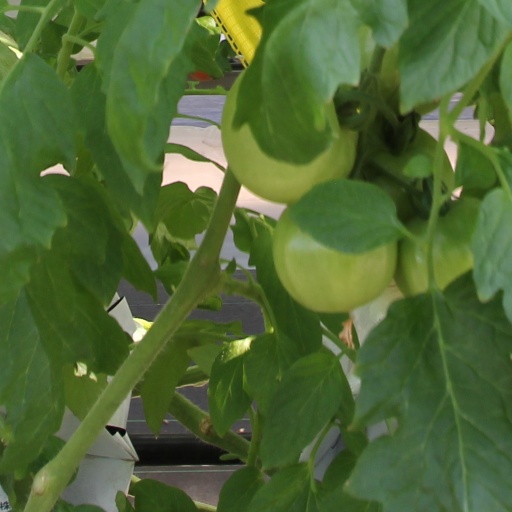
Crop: tomato